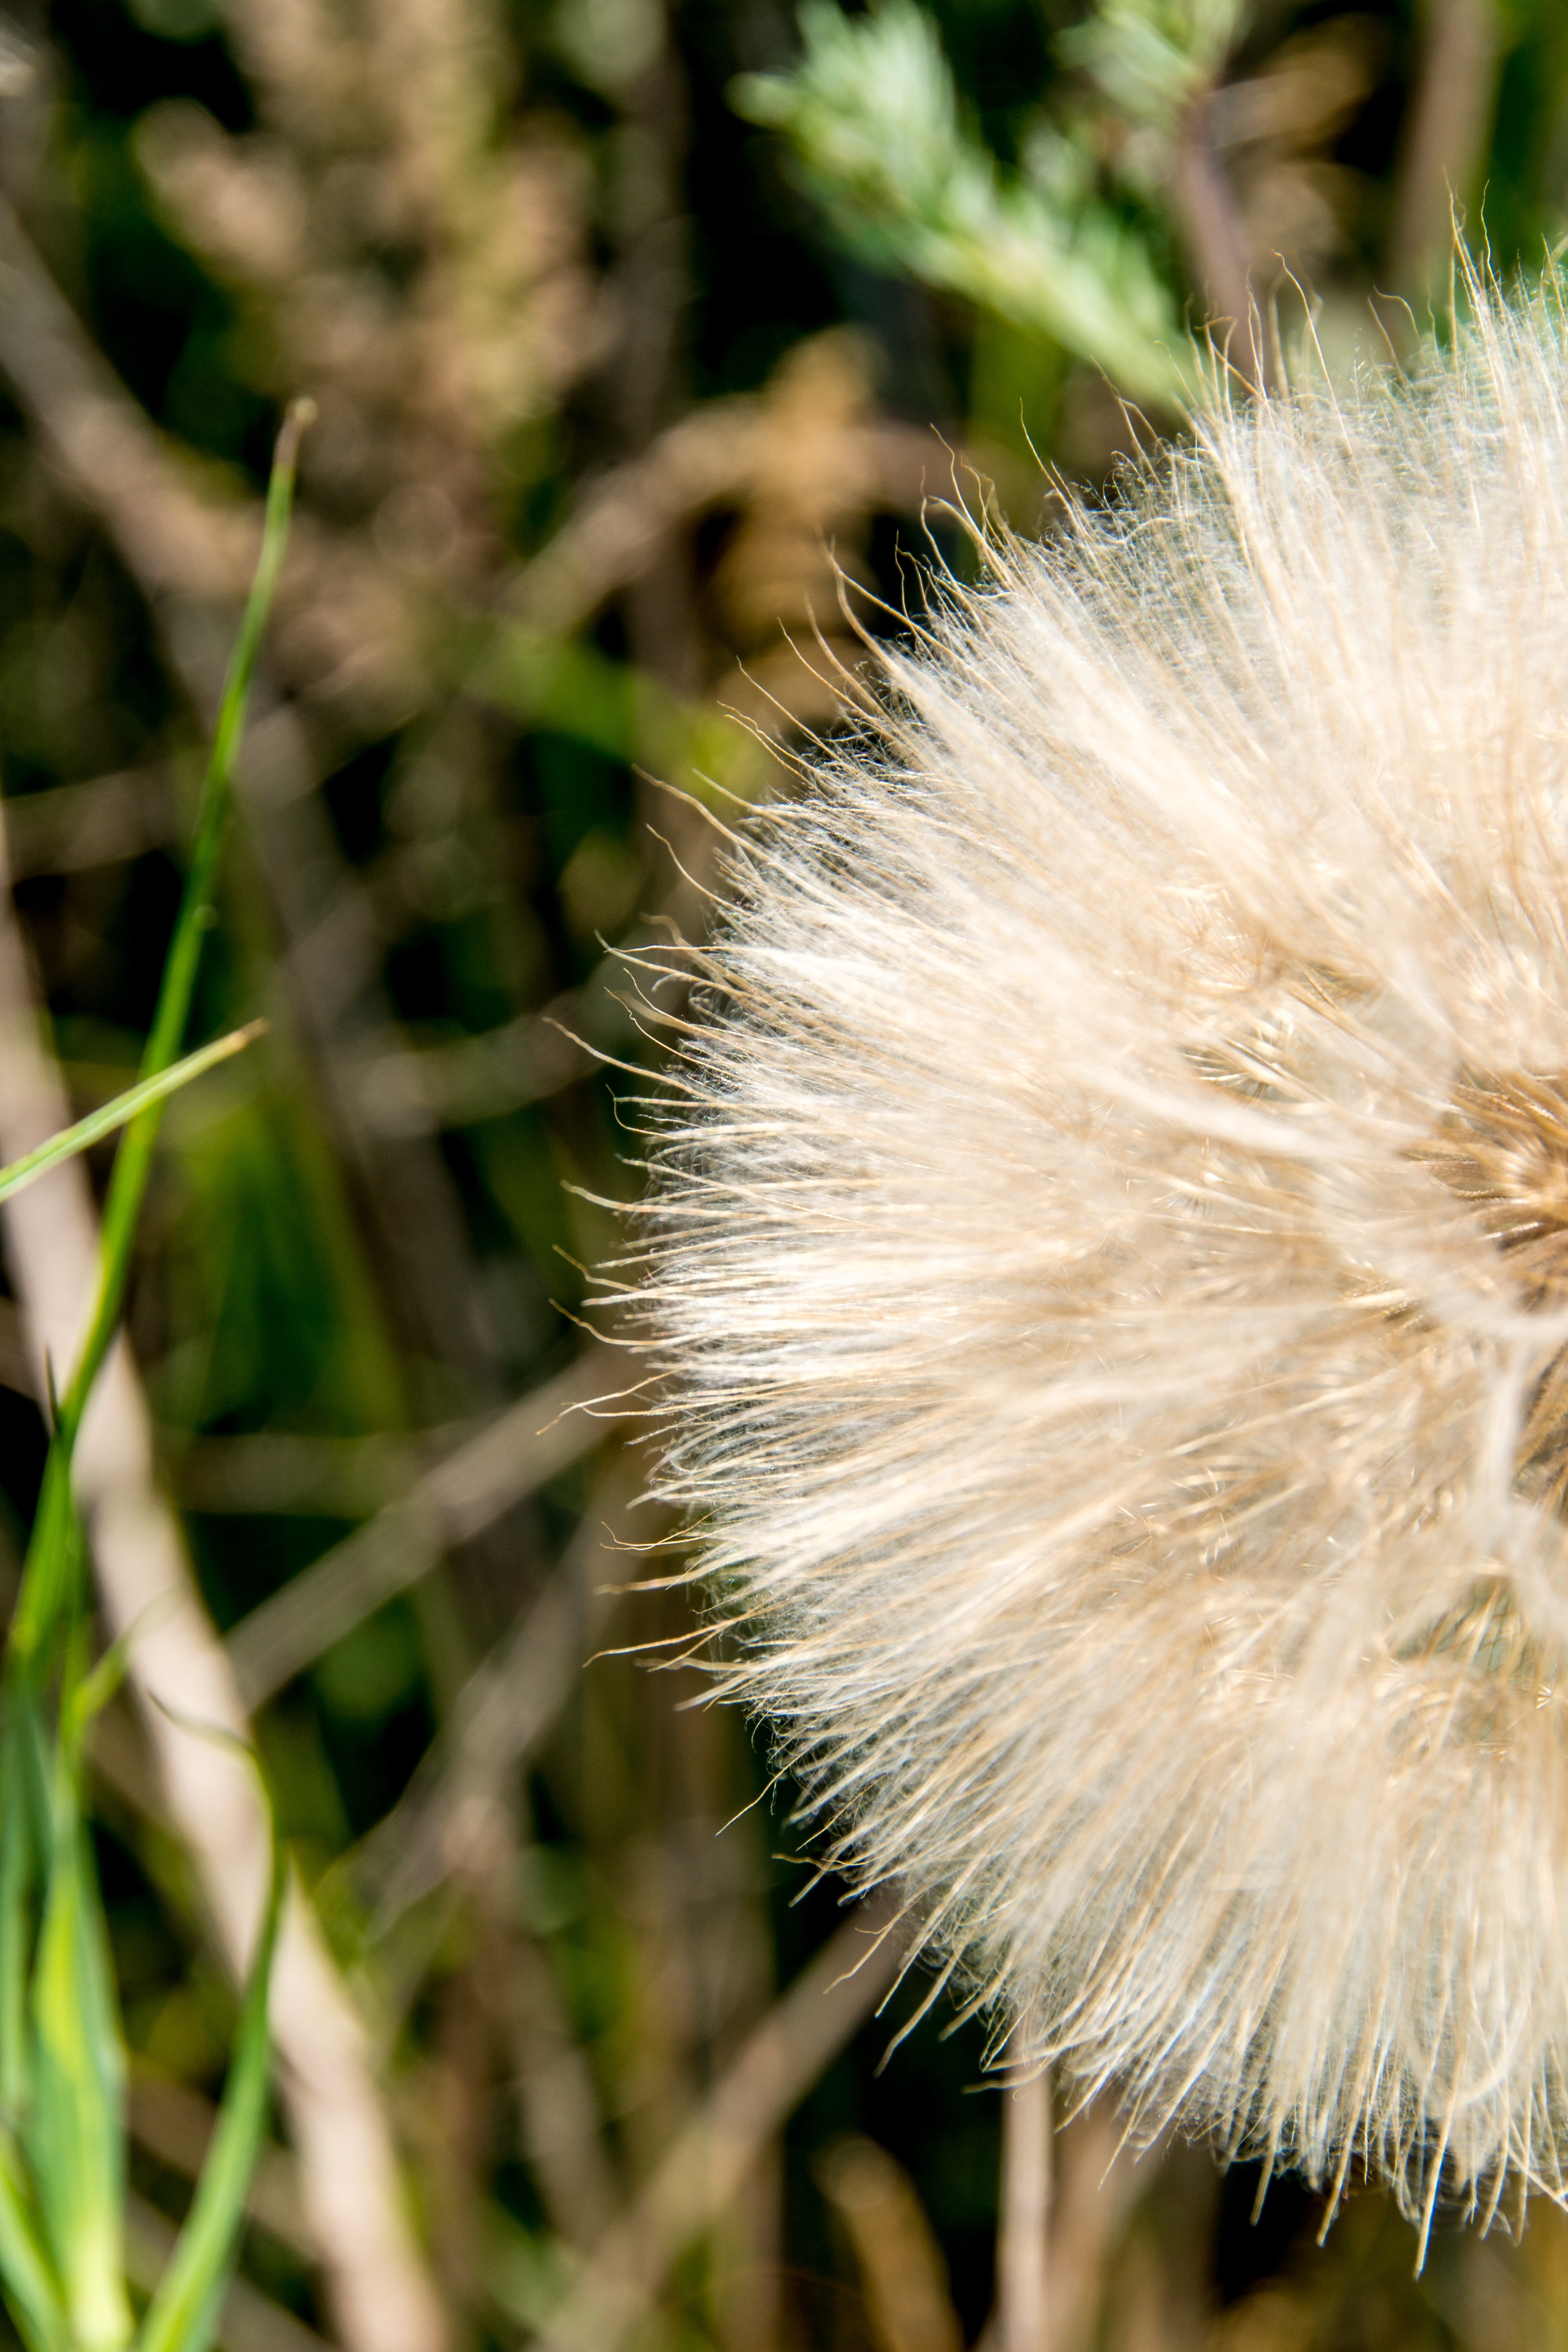
landscape, nature, grass, wilderness, branch, light, plant, white, photography, meadow, dandelion, sunlight, seed, flower, bloom, wind, summer, live, pollen, green, macro, park, botany, freedom, garden, flora, fauna, wildflower, close up, background, thistle, scene, soft, out, quiet, blow, fragile, frisch, tender, macro photography, flowering plant, daisy family, grass family, plant stem, land plant, thorns spines and prickles